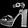
Label: Sandal